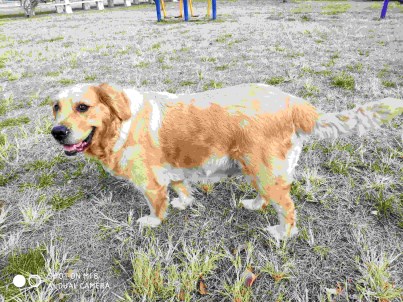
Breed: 5355-n000126-golden_retriever